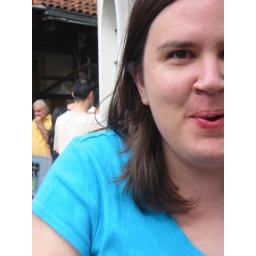
After drinking the water near Begova dzamija, giddy after walking around the cobbled streets of Bascarsija